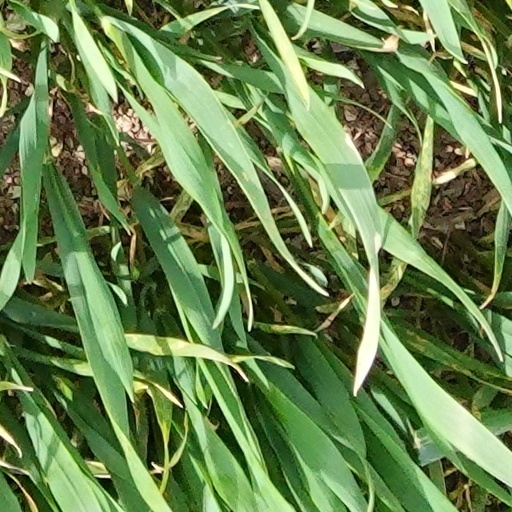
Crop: wheat